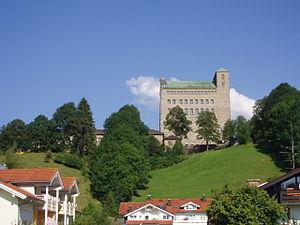
L'Ordensburg Sonthofen est l'un des NS-Ordensburgen construit pendant le Troisième Reich à Sonthofen. Il appartient actuellement à la Bundeswehr et s'appelle Generaloberst-Beck-Kaserne.